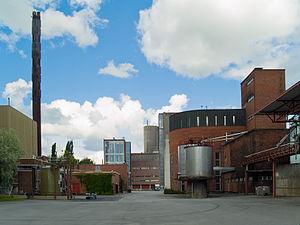
Einari Teräsvirta, est un gymnaste artistique finlandais ainsi qu'un architecte et professeur
Erkki Huttunen est un architecte représentant le Fonctionnalisme.
Ilmajoki est une municipalité de l'ouest de la Finlande, dans la province de Finlande occidentale et la région d'Ostrobotnie du Sud.